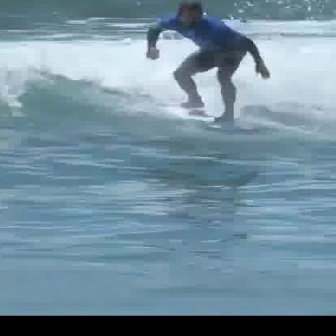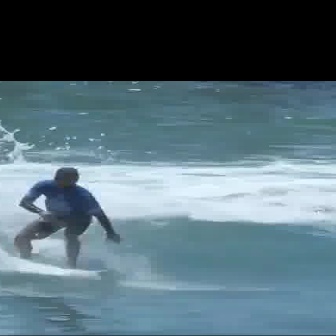
  Please identify the target specified by the bounding box [144,0,267,123] in the first image and locate it in the second image. Return the coordinates in [x_min,y_min,x_max,y_max] format.
Answer: [13,167,118,272]